Colegio Nacional de Arquitectos de Cuba

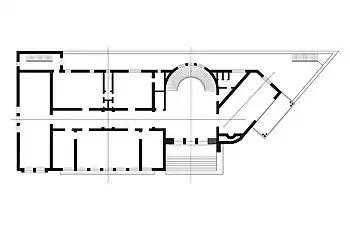
Colegio Nacional de Arquitectos de Cuba. Floor Plan

CNAC was established by the Provincial Colleges of Architects in Havana on 13 March 1916, after legislation was passed requiring licensing of architects.